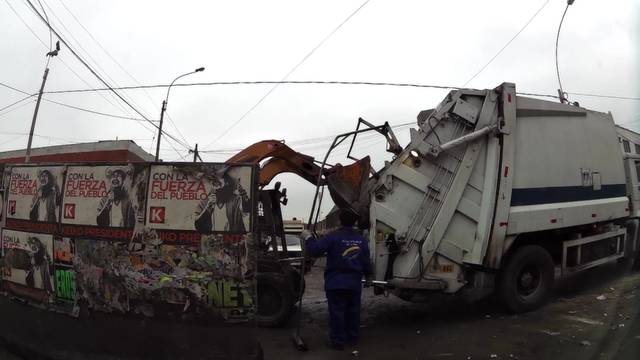
Region: Peru
Coordinates: -12.056, -77.012